Fuller's ESB

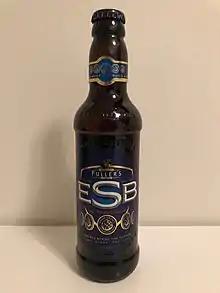
The Champion Ale

Fuller's ESB (Extra Special Bitter) is a beer brewed by Fuller's at the Griffin Brewery in Chiswick, London. It has twice been named World Champion Beer, and has won CAMRA's Champion Beer of Britain Award on three occasions.